List of casserole dishes

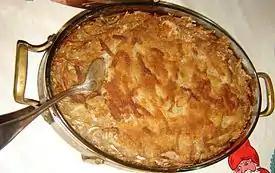
"Janssons frestelse" is a traditional Swedish casserole.

This is a list of notable casserole dishes. A casserole, probably from the archaic French word "casse" meaning a small saucepan, is a large, deep dish used both in the oven and as a serving vessel. The word is also used for the food cooked and served in such a vessel, with the cookware itself called a casserole dish or casserole pan.